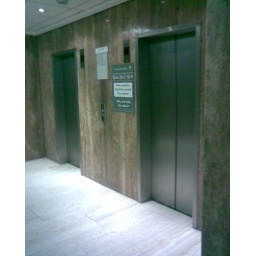
Also there's a sign for the free exercise machine around the corner... the stairs...